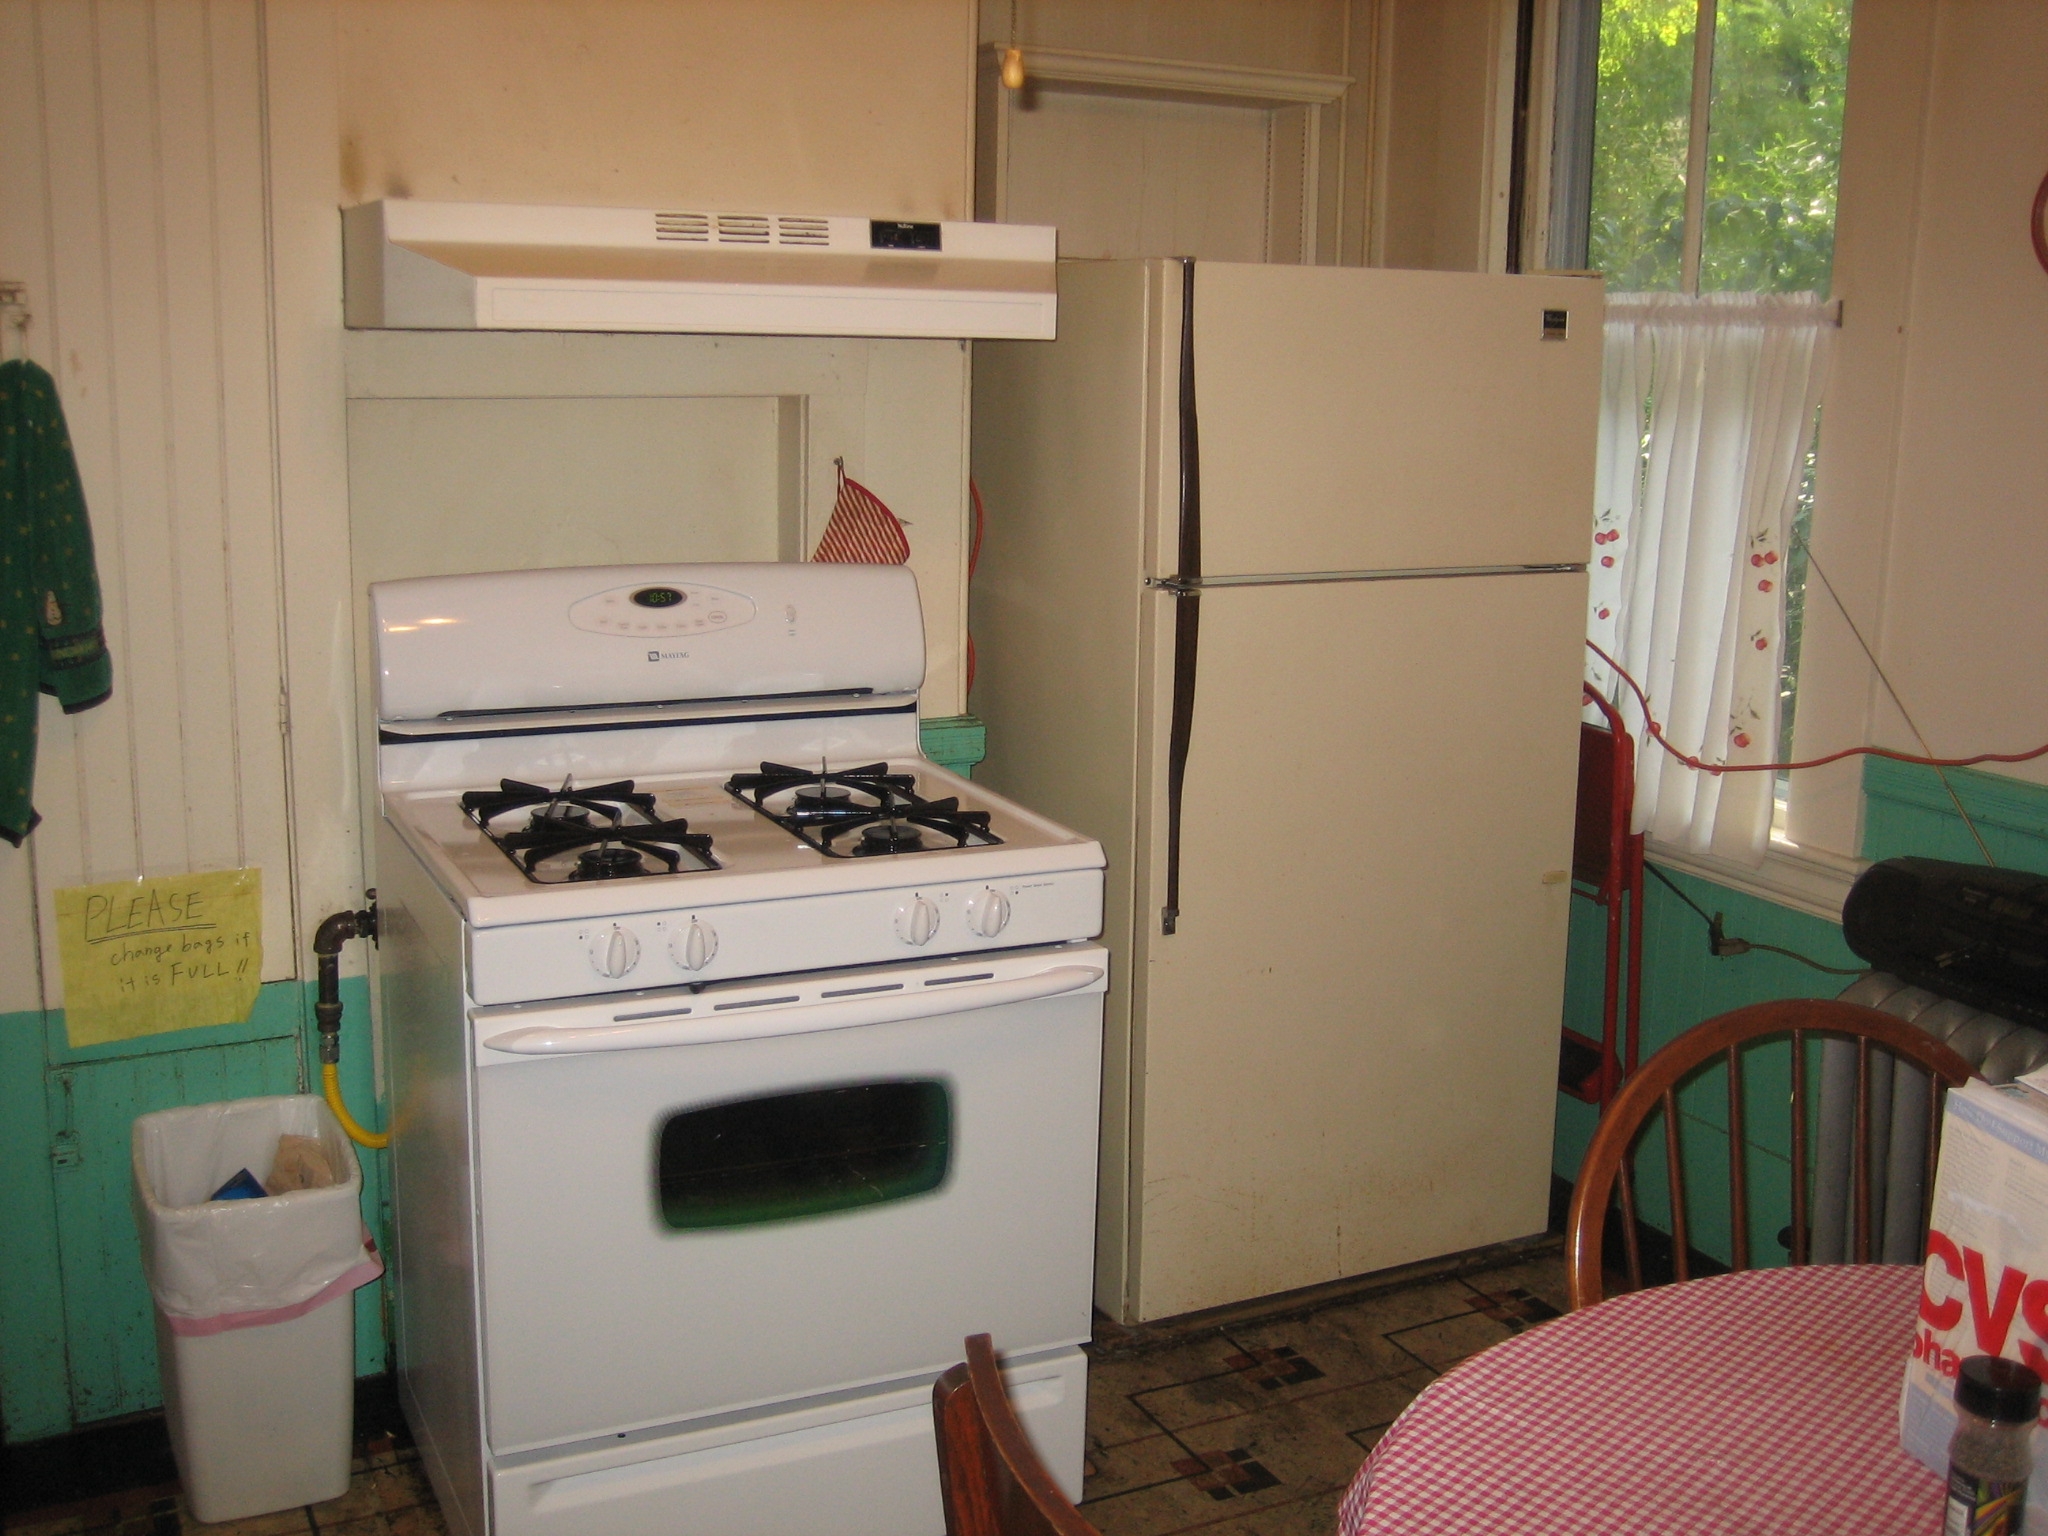
Room type: kitchen